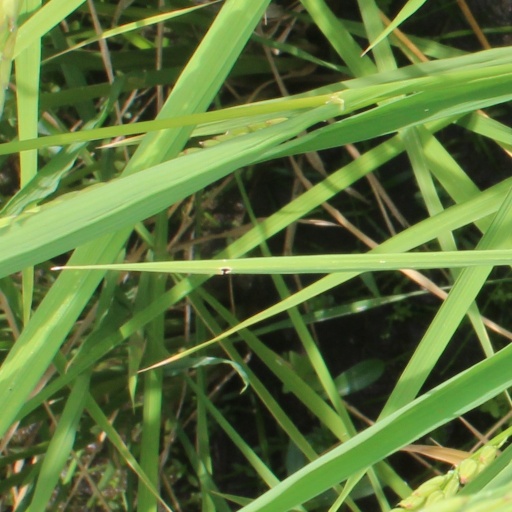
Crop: rice